Butch and femme

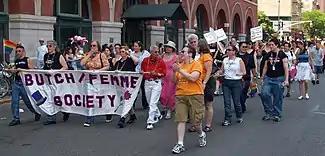
Lesbian Butch/Femme Society march in New York City's Gay Pride Parade (2007).

Butch and femme are masculine ("butch") or feminine ("femme") identities in the lesbian subculture that have associated traits, behaviors, styles, self-perception, and so on. This concept has been called a "way to organize sexual relationships and gender and sexual identity". Butch–femme culture is not the sole form of a lesbian dyadic system, as there are many women in butch–butch and femme–femme relationships.